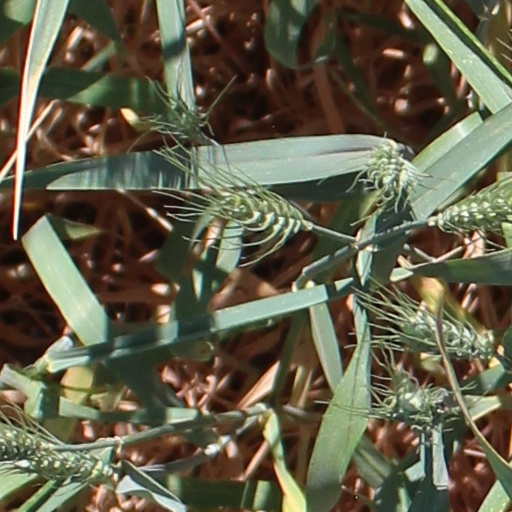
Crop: wheat